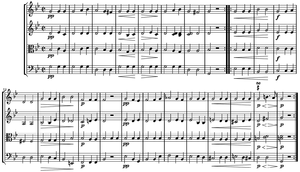
Quatuor à cordes n° 14 de Schubert - Andante